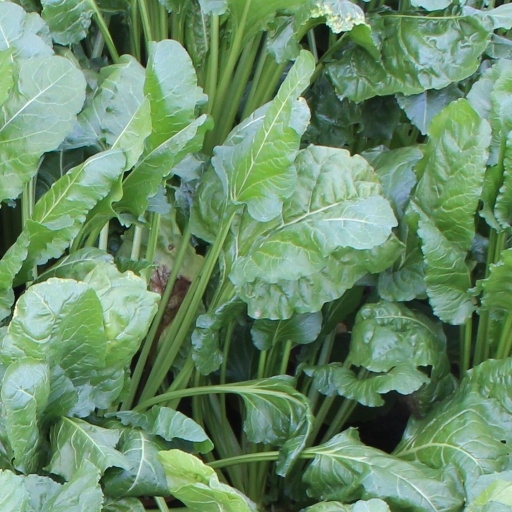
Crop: sugar beet